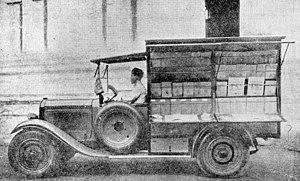
L’Institut Bouddhique de Phnom Penh est la principale institution religieuse du Cambodge. Il est également réputé pour ses travaux de recherche et ses publications sur la littérature, la langue et les traditions khmères.